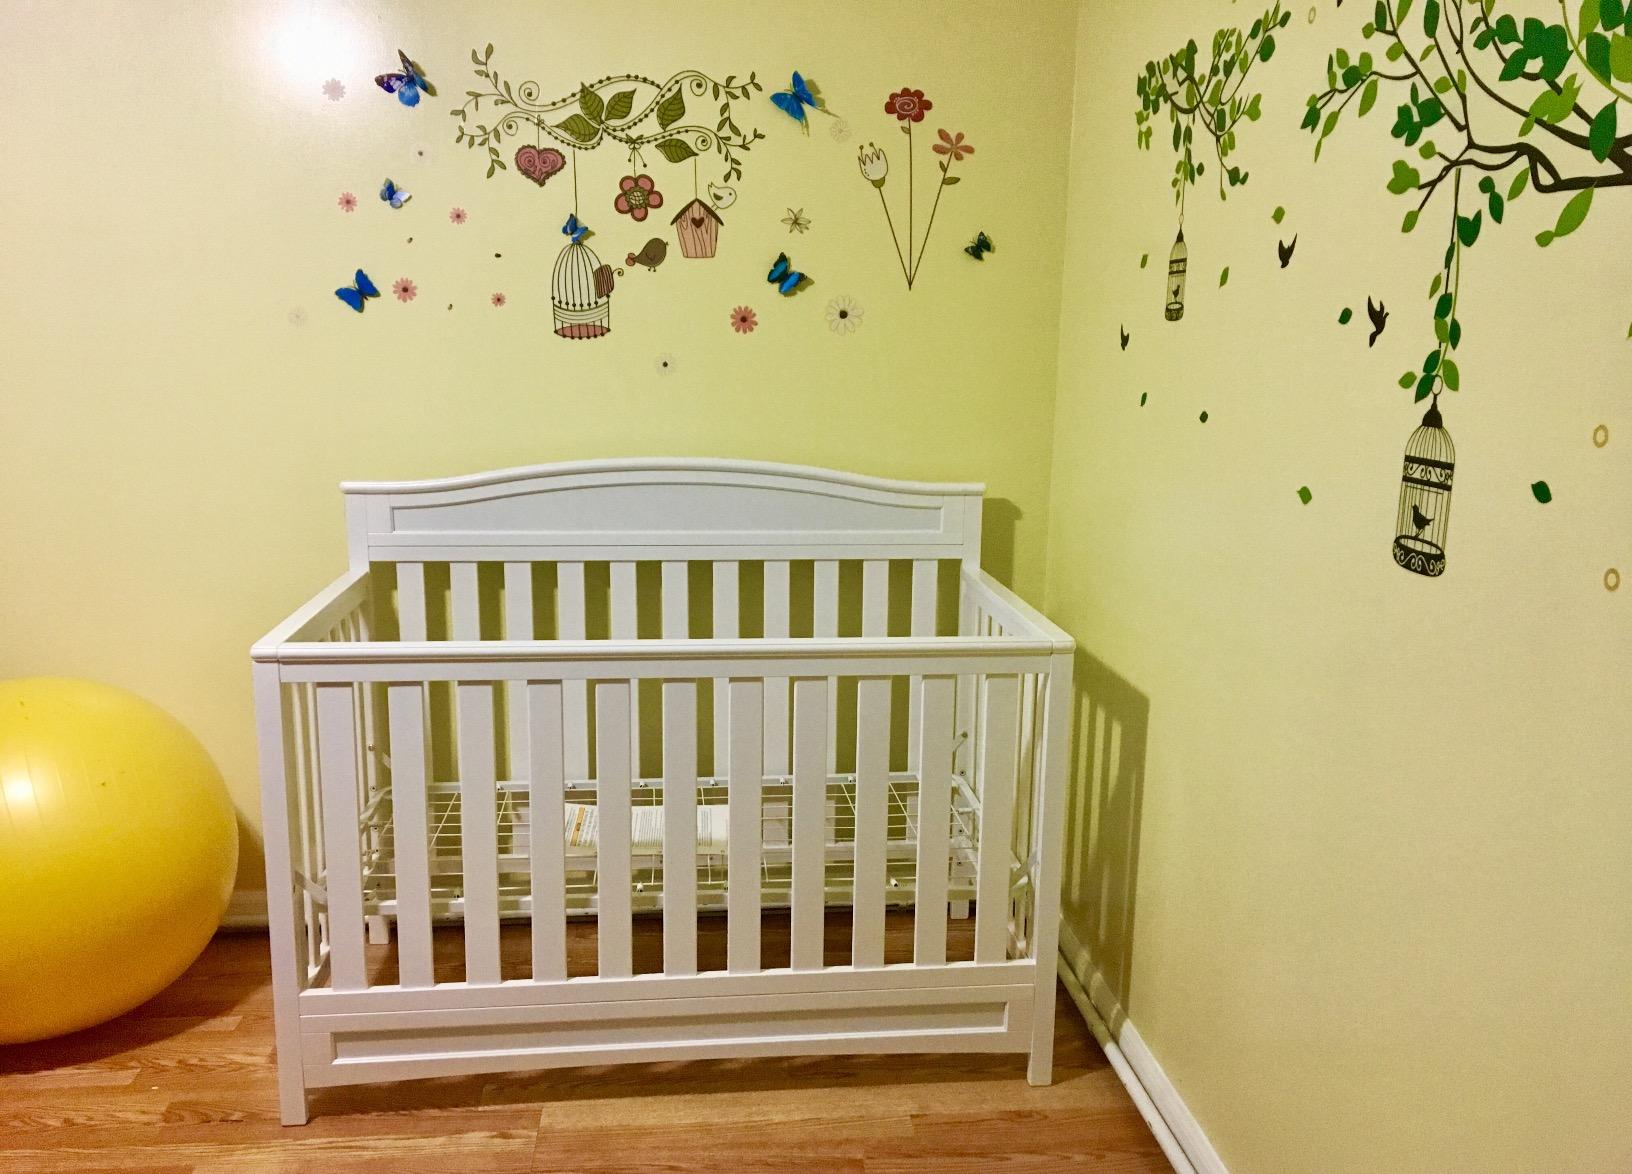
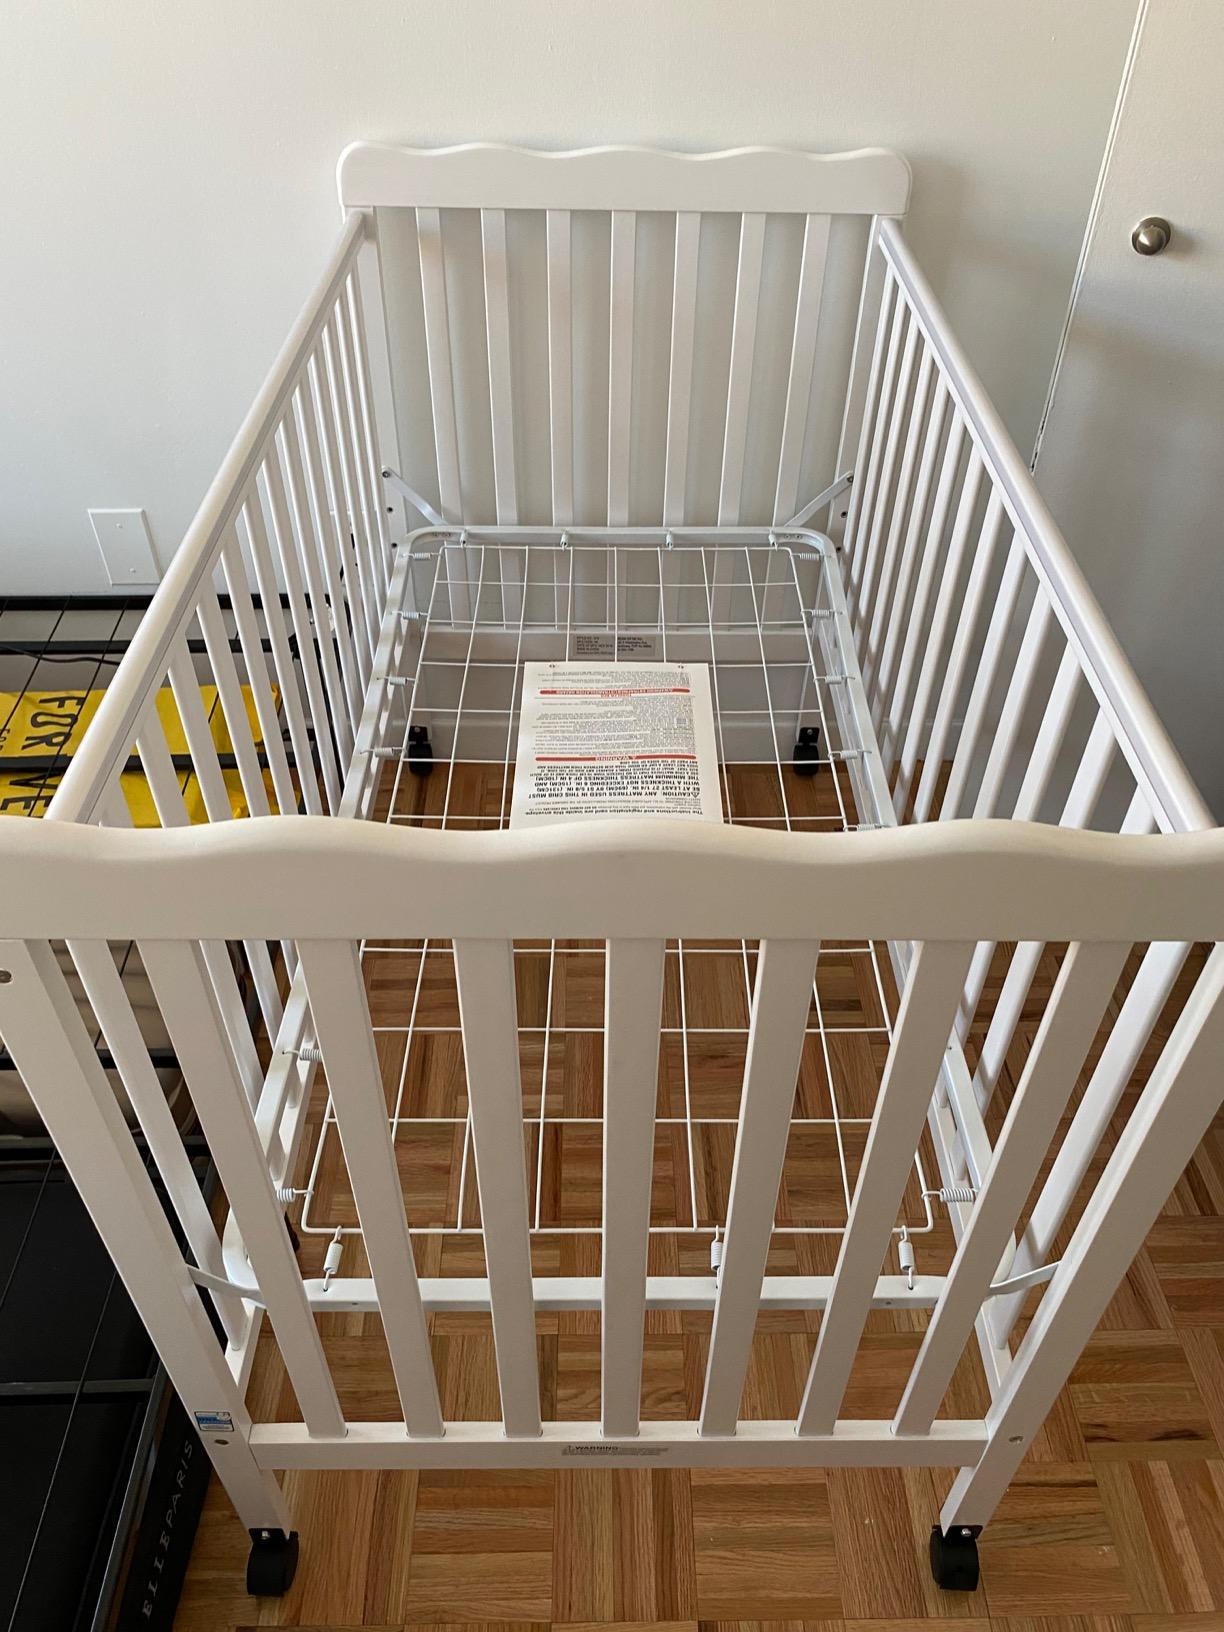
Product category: products_crib
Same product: no